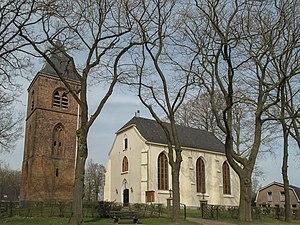
Oosterhesselen est un village situé dans la commune néerlandaise de Coevorden, dans la province de Drenthe. Le 1ᵉʳ janvier 2007, le village comptait 1 890 habitants.